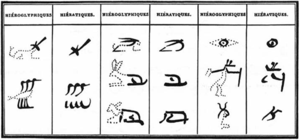
Dans l'Égypte antique, l'écriture hiératique permettait aux scribes d'écrire rapidement en simplifiant les hiéroglyphes et était utilisée dans l'administration. Le mot hiératique vient du grec γράμματα ἱερατικά, et fut utilisé la première fois par Clément d'Alexandrie au IIᵉ siècle.